Cebio Soukou

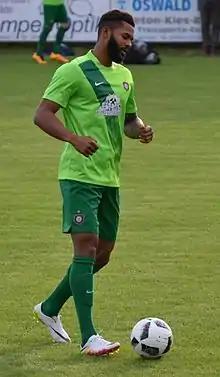
Soukou playing for Erzgebirge Aue in 2016

Cebio Soukou (born 2 October 1992) is a professional footballer who plays as a midfielder for TFF First League club Ümraniyespor. Born in Germany, he plays for the Benin national team internationally.